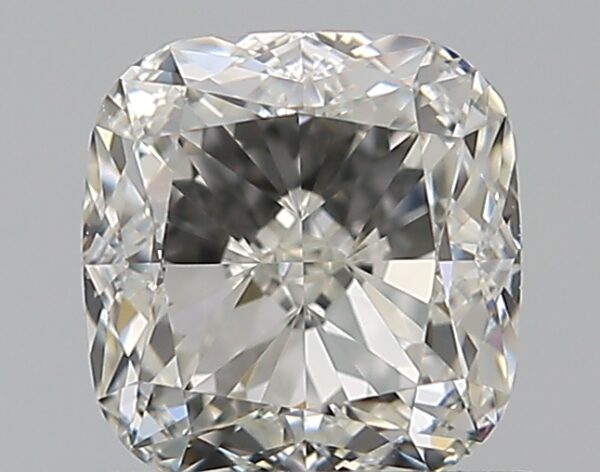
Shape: cushion
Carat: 0.7
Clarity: VS1
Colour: I
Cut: EX
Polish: EX
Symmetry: EX
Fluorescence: N
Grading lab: GIA
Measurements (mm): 4.93 x 4.74 x 3.3